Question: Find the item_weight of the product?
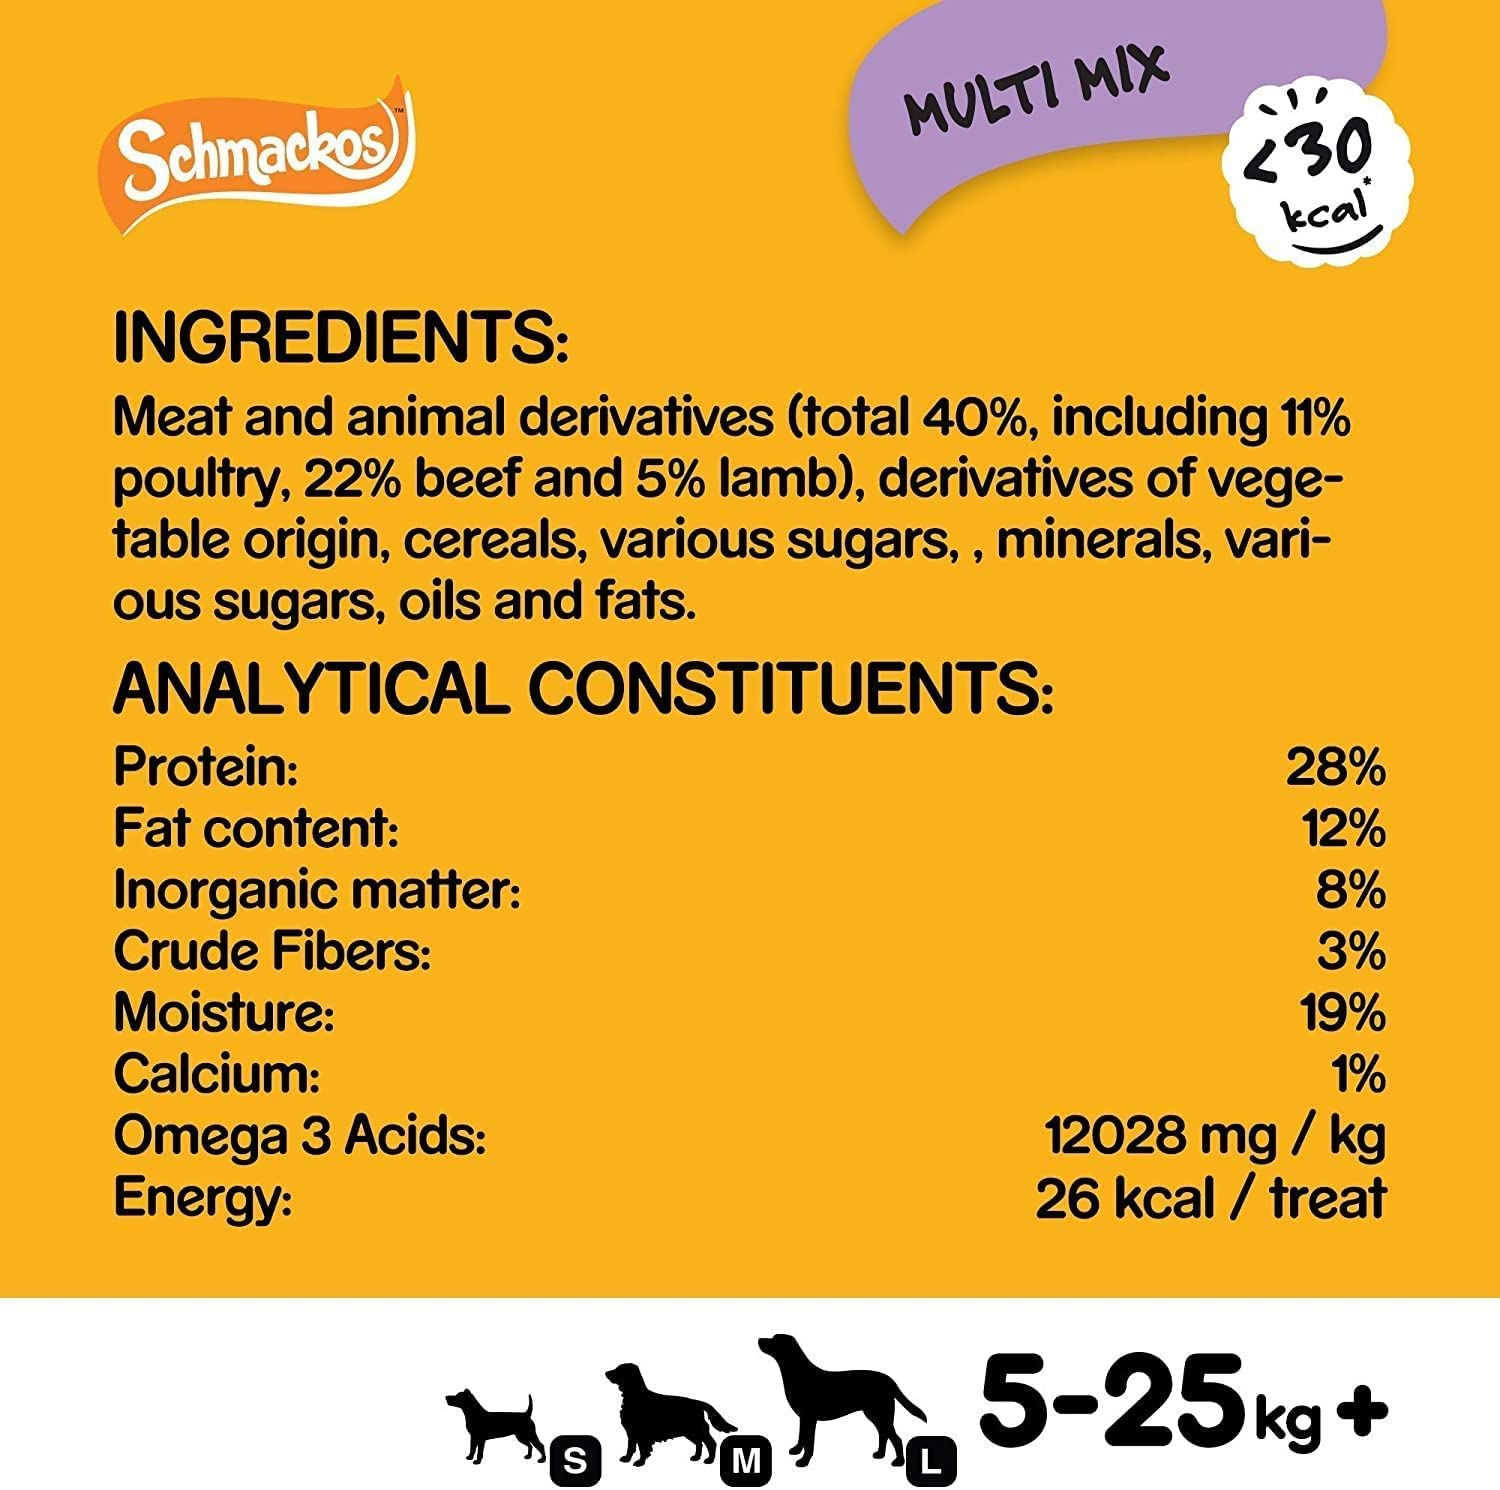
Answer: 25 kilogram